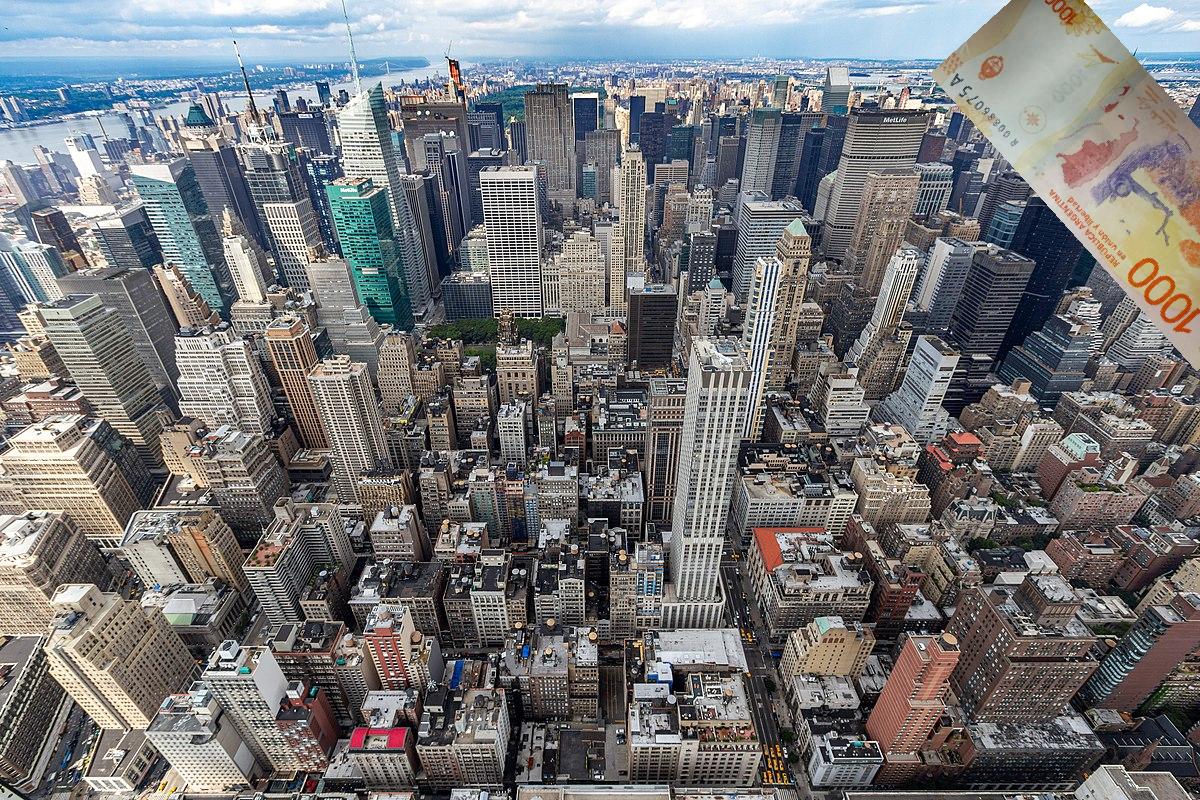
Denominación: 1000